Chikara to Onna no Yo no Naka

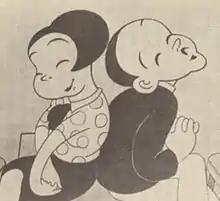
The typist and the main character.

is a 1933 anime short film by Kenzō Masaoka and the first Japanese anime of any type to feature voiceovers. The film was released in black and white. There are no known prints of this film available, and it is considered a lost film.